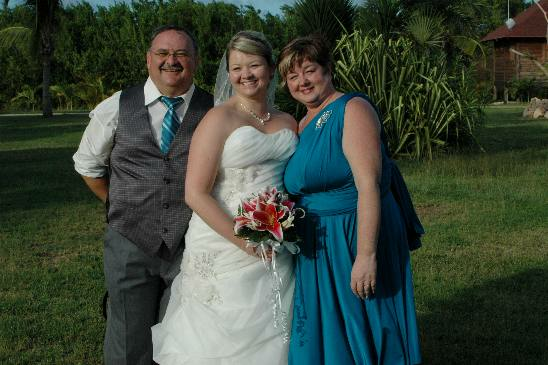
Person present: Yes